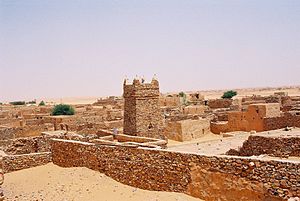
Chinguetti
Chinguetti er en by i det vestlige i Mauretanien.